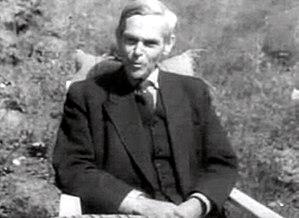
La forêt de Kralingen est un massif forestier municipal situé dans l'arrondissement de Kralingen-Crooswijk, à Rotterdam, dans la province néerlandaise de Hollande-Méridionale.